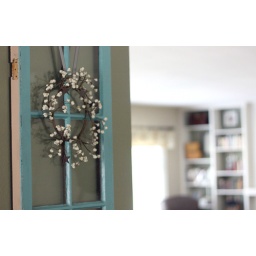
The little wall you see when you walk in our front door...it has a long window hanging on it.